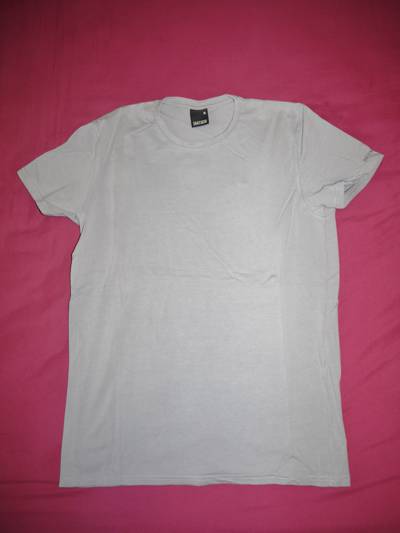
Waste category: clothes